Honister Slate Mine

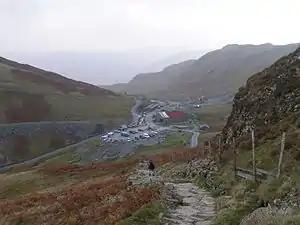
Honister Slate Mine from Fleetwith to the west.

The Honister Slate Mine in Cumbria is the last working slate mine in England. Quarrying for Westmorland green slate has been taking place in the area since the late 17th century. Apart from the mining it is also a popular tourist attraction in the Lake District National Park.